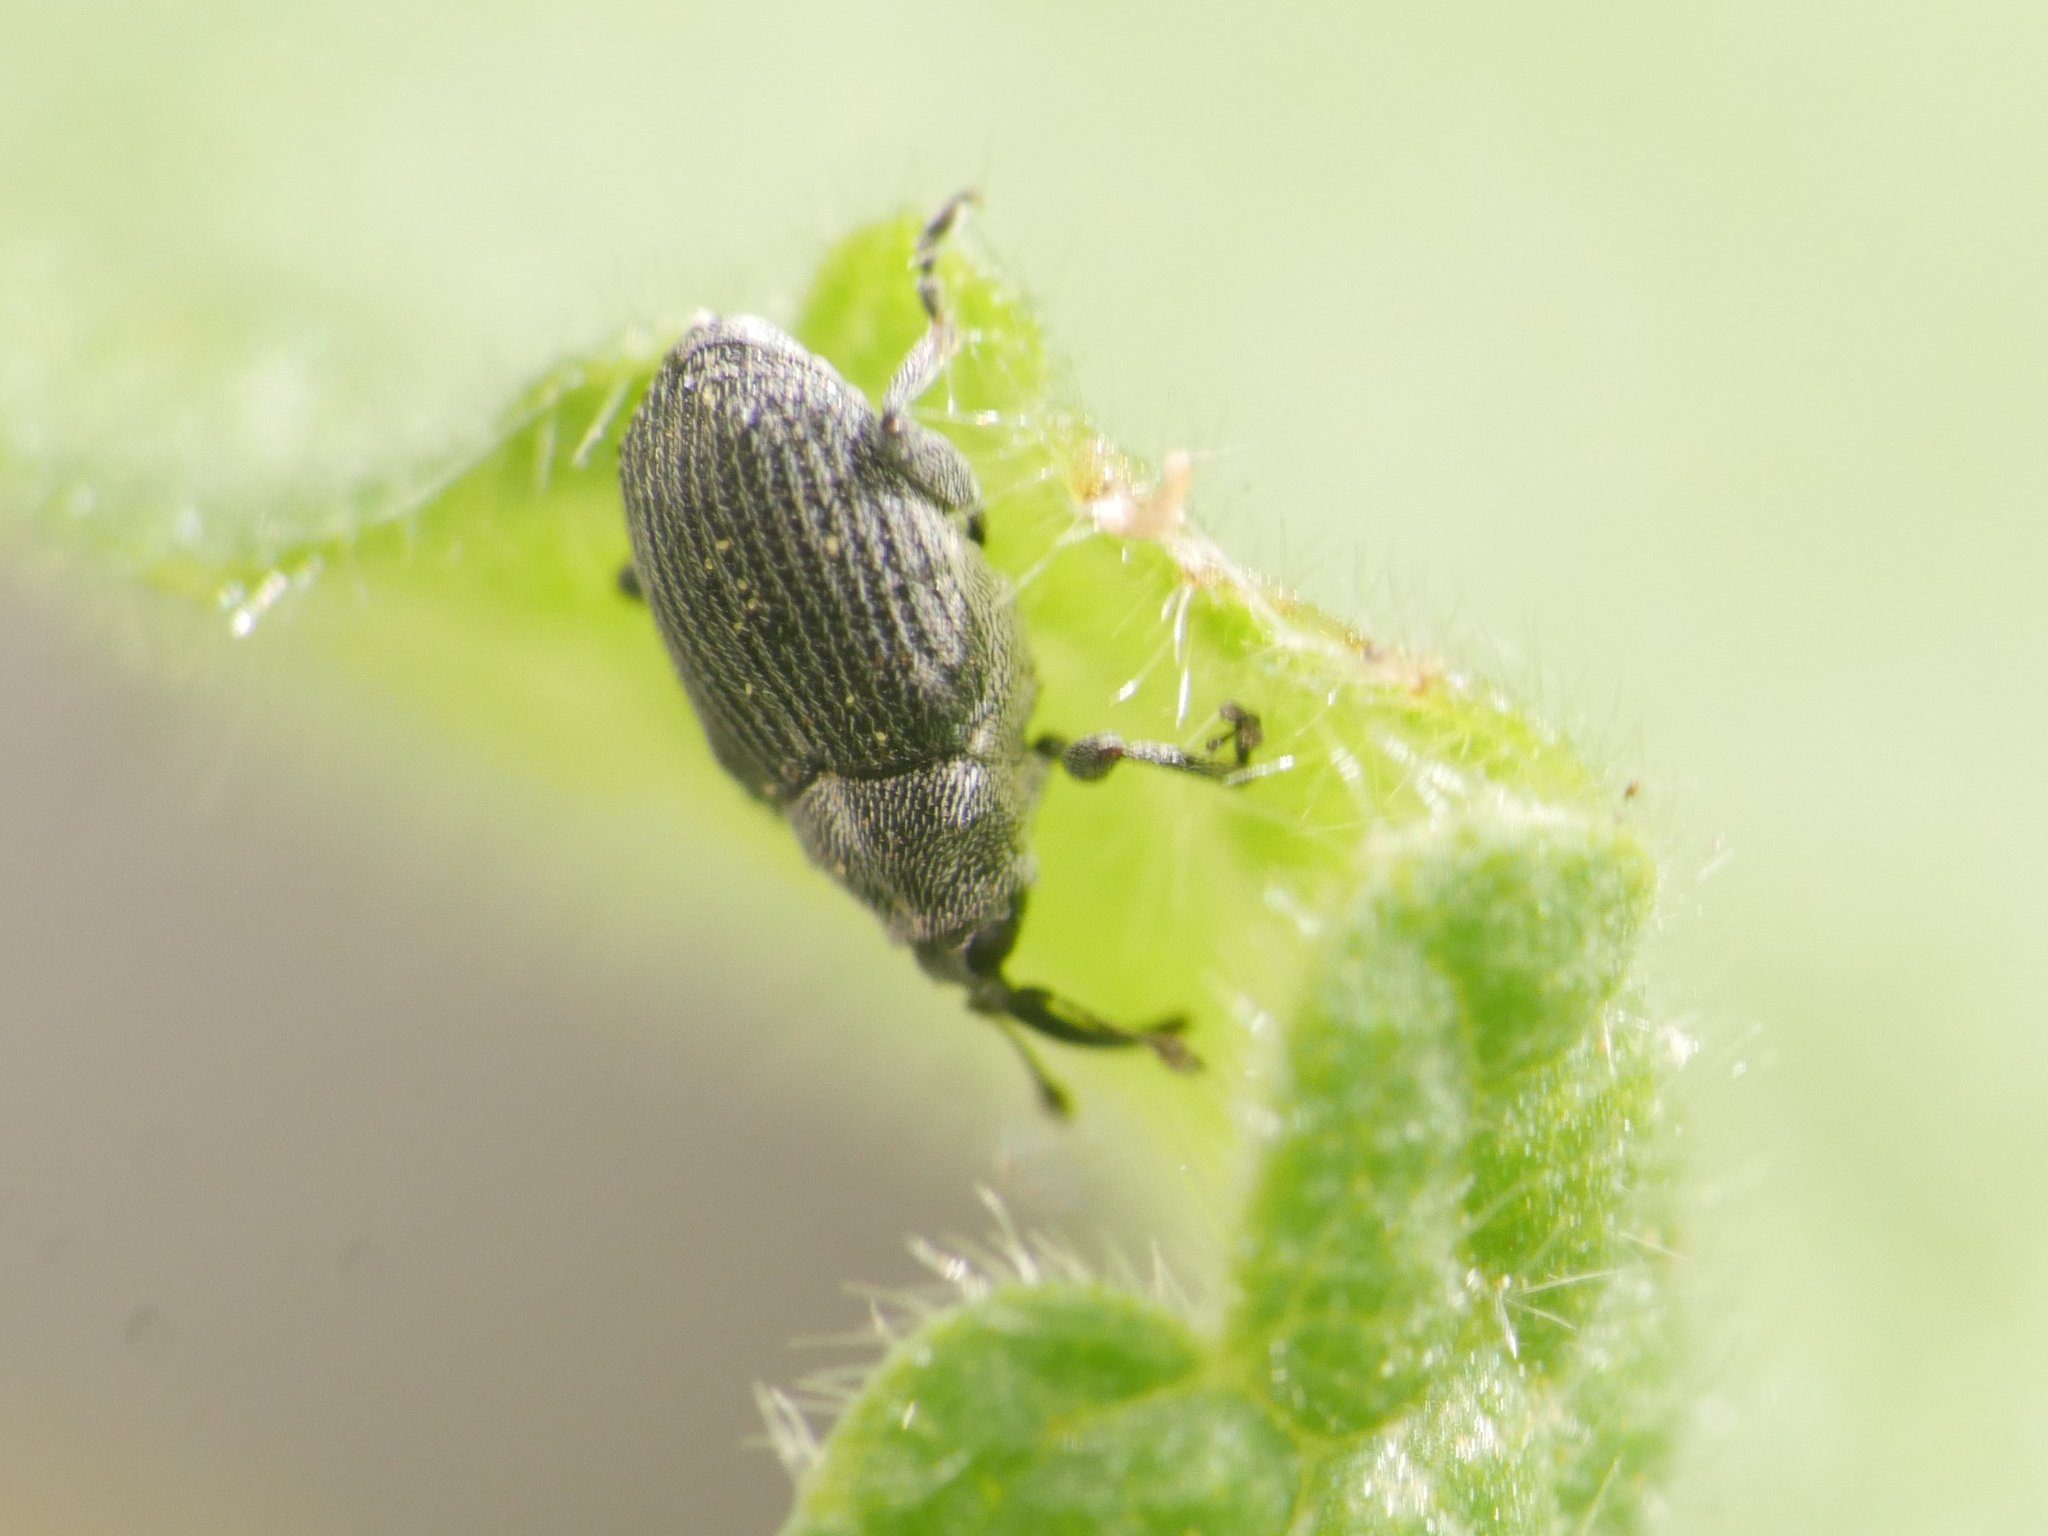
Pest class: Cabbage_seedpod_weevil